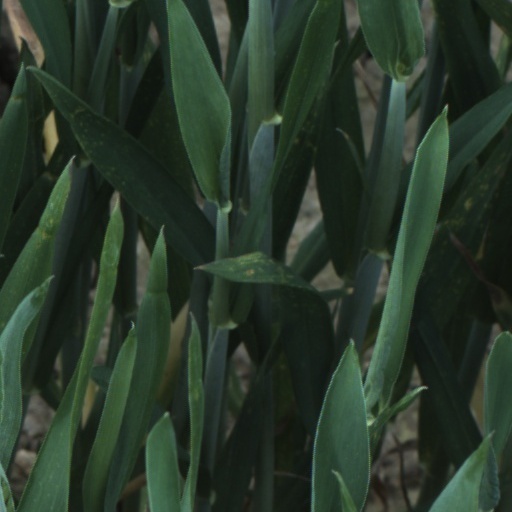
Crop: wheat